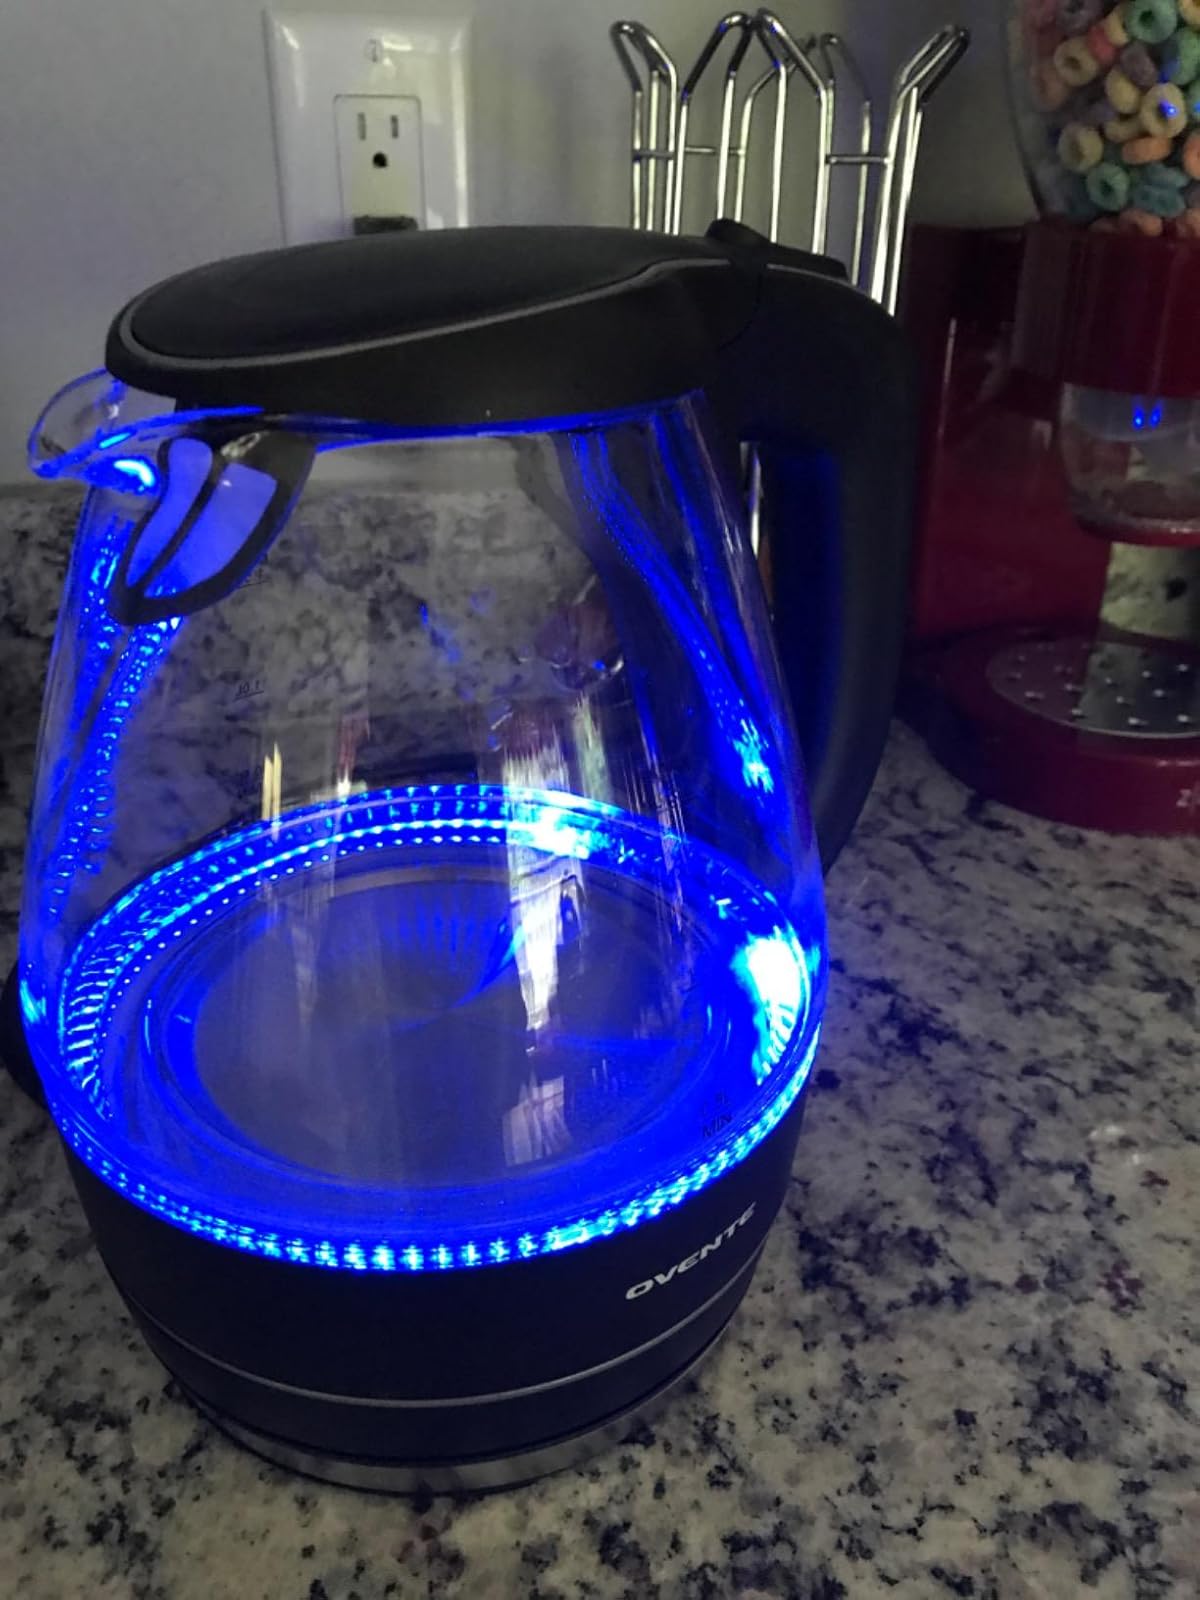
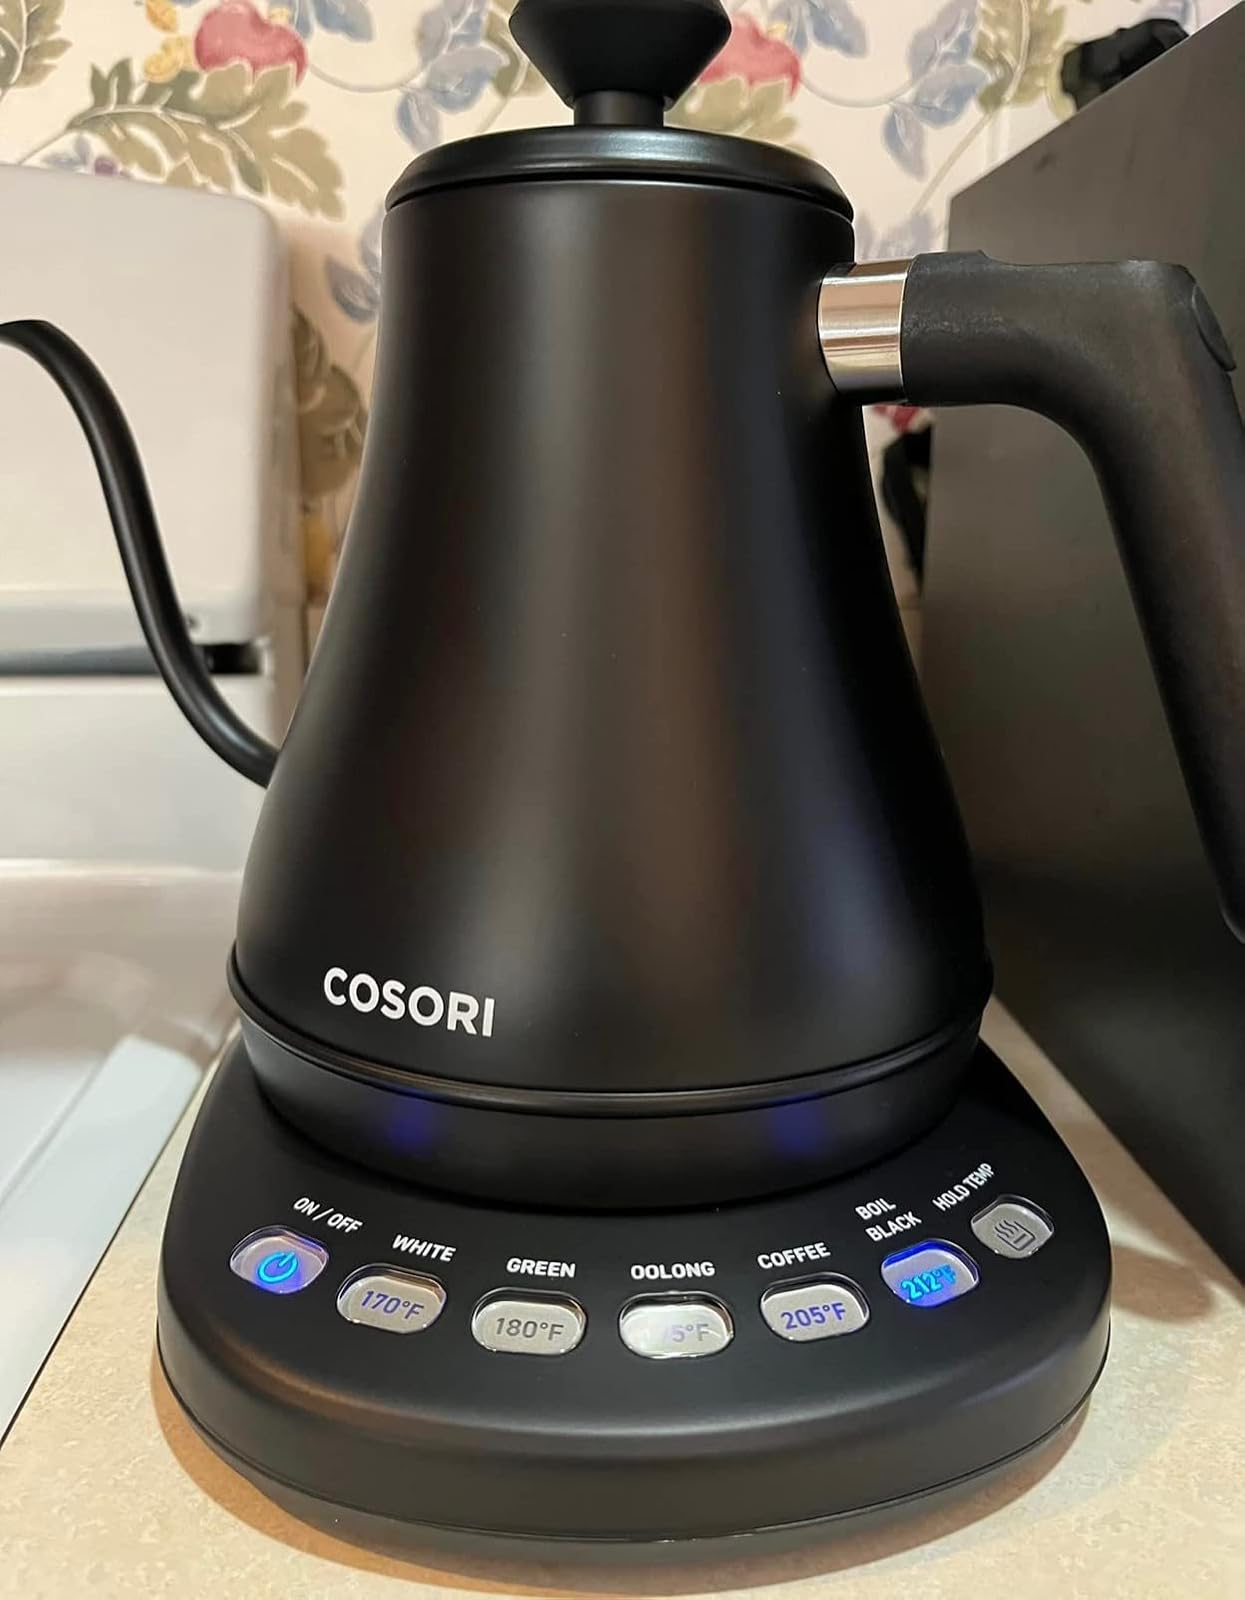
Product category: items_kettle
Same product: no